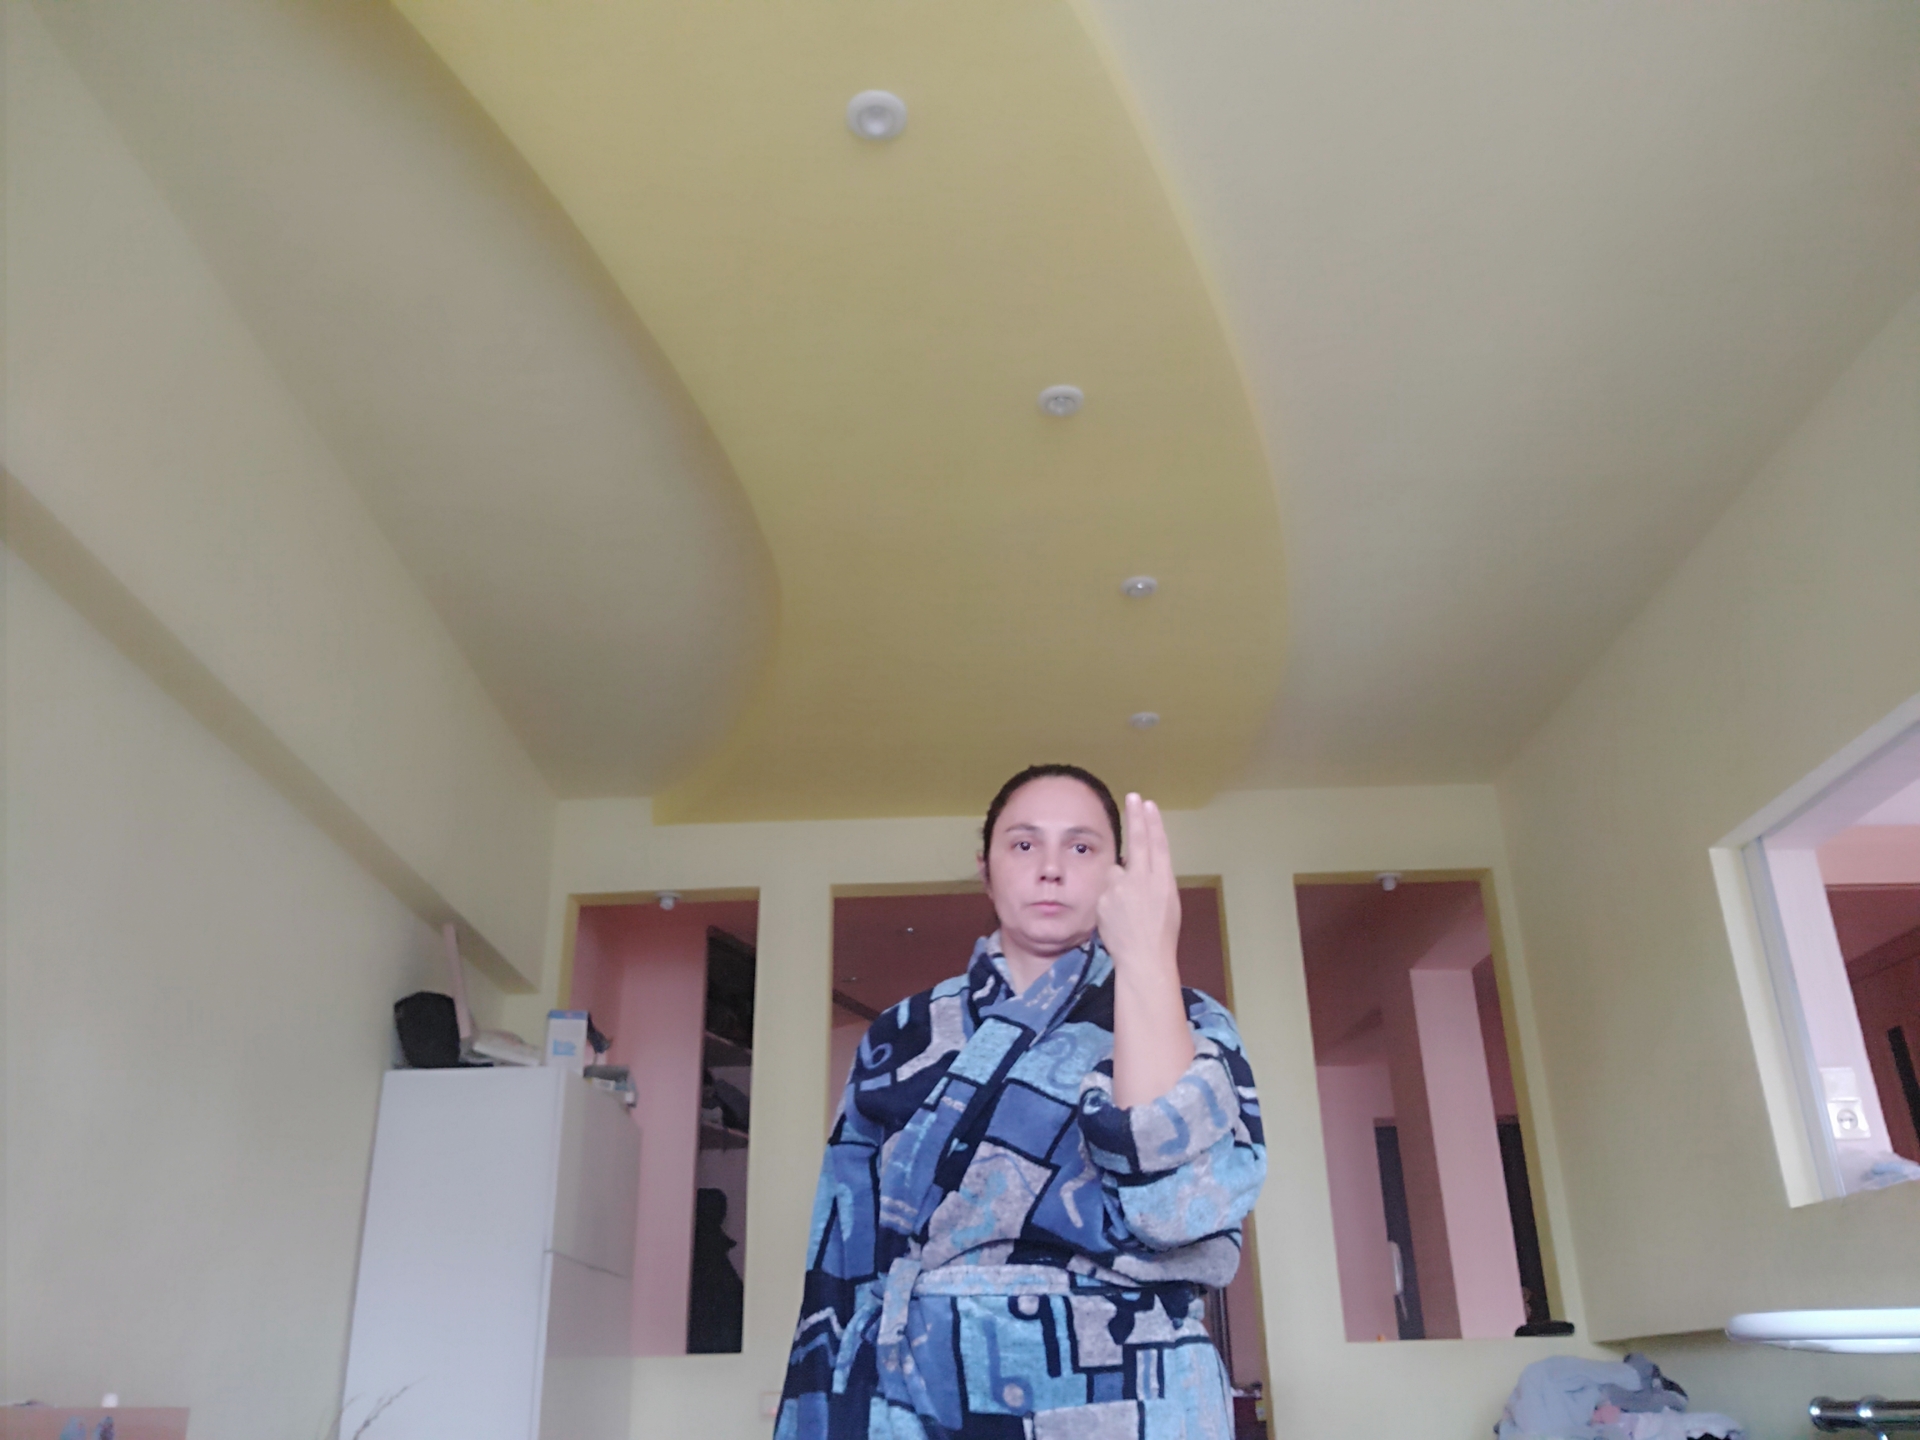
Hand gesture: two_up_inverted